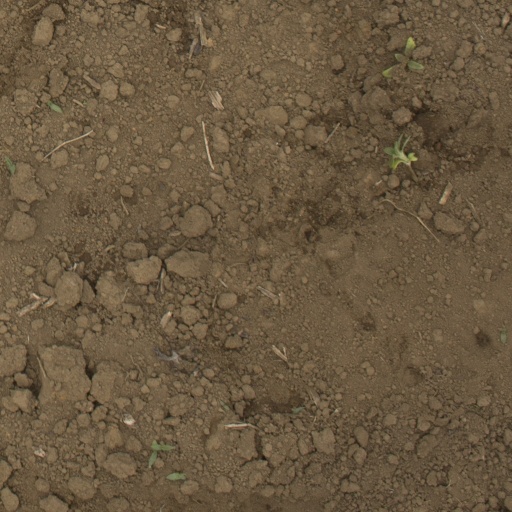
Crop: Jerusalem artichoke